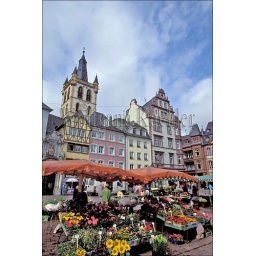
Germany, mosel river, trier, market square with flower stand in foreground